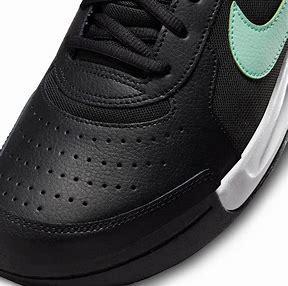
Brand: Nike
Model: Court Zoom Lite 3